William Frantz Elementary School

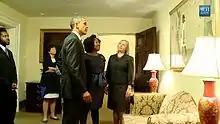
Ruby Bridges meets with President Barack Obama (<a href="https%3A//www.youtube.com/watch%3Fv%3DBCsJ-24MdZc">video

"The Problem We All Live With" was later displayed in the White House during the presidency of Barack Obama.